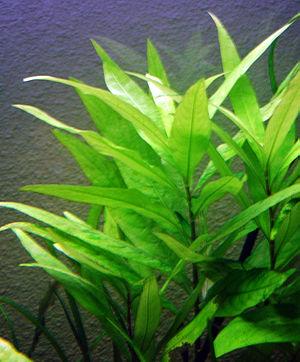
Pour les plantes aquatiques d'ornement, Venezuela signifie ceux couramment utilisés et souvent dans le Venezuela d'aquarium.